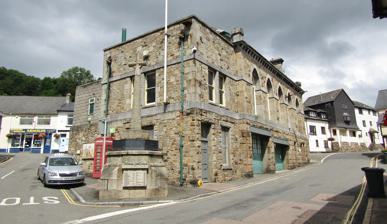
Building: Bovey Tracey Town Hall
Country: United Kingdom
Year built: 1866
Municipal building in Bovey Tracey, Devon, England Bovey Tracey Town Hall Bovey Tracey Town Hall Location Town Hall Place, Bovey Tracey Coordinates 50°35′42″N 3°40′21″W / 50.5949°N 3.6725°W / 50.5949; -3.6725 Built 1866 Architectural style(s) Italianate style Listed Building – Grade II Official name Town Hall, Town Hall Place Designated 3 July 1986 Reference no. 1165878 Shown in Devon Bovey Tracey Town Hall is a municipal building in Town Hall Place, Bovey Tracey , Devon , England. The town hall, which is the meeting place of Bovey Tracey Town Council, is a Grade II listed building . History One of the two gargoyles on the building The site occupied by the current building previously formed part of Bovey Tracy Village Green: two cottages were demolished and the local market cross was relocated to the southwest corner of the site to make way for the new development. The new building was designed in the Italianate style , built in rubble masonry at a cost of £1,000 and was completed in 1866. The original design involved a symmetrical main frontage with five bays facing onto Town Hall Place; the ground floor was rusticated and provided openings for the local horse-drawn fire engine, while the first floor featured a row of five pointed windows forming a piano nobile . At roof level, there was a prominent modillioned cornice . Extensions were added on the side and rear elevations at a later date. At the northeast and southwest corners of the building brightly painted gargoyles were fitted as heads to the iron rainwater pipes. Internally, the principal room was the main hall on the first floor which was used for civic meetings, balls and concerts. On account of the relatively small population of the town, the borough council, which had met in the town hall, was abolished under the Municipal Corporations Act 1883 . A local parish council, which was formed in 1896, established its offices in the building and used it as its main meeting place. In the early 1920s, the market cross was adapted to form the centrepiece of a memorial to commemorate the lives of local service personnel who had died in the First World War . Following local government re-organisation in 1974, the local parish council became known as Bovey Tracey Town Council. In October 2020, the town council established a new community hub in Station Road, known as the Riverside Community Centre: the centre became the home of the local library, an information centre, a space for growing businesses and a local meeting place: the town council staff subsequently vacated the town hall and also relocated to the new centre. References